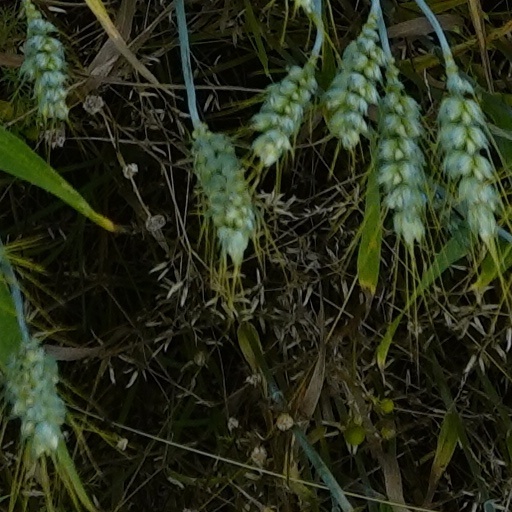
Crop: wheat